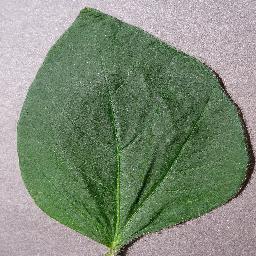
Label: Soybean___healthy